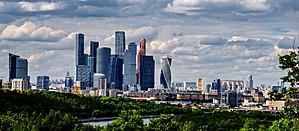
Liste des agglomérations d'Europe les plus peuplées selon l'ONU en 2018. La partie asiatique de la Russie, les trois républiques caucasiennes et la Turquie n'ont pas été prises en compte dans ce classement. Certaines sources officielles utilisées modifient les données publiées par l'ONU, lorsqu'elles sont postérieures à ces dernières.